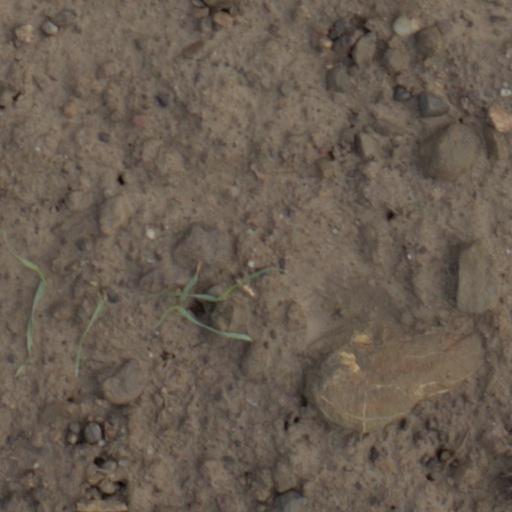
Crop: wheat